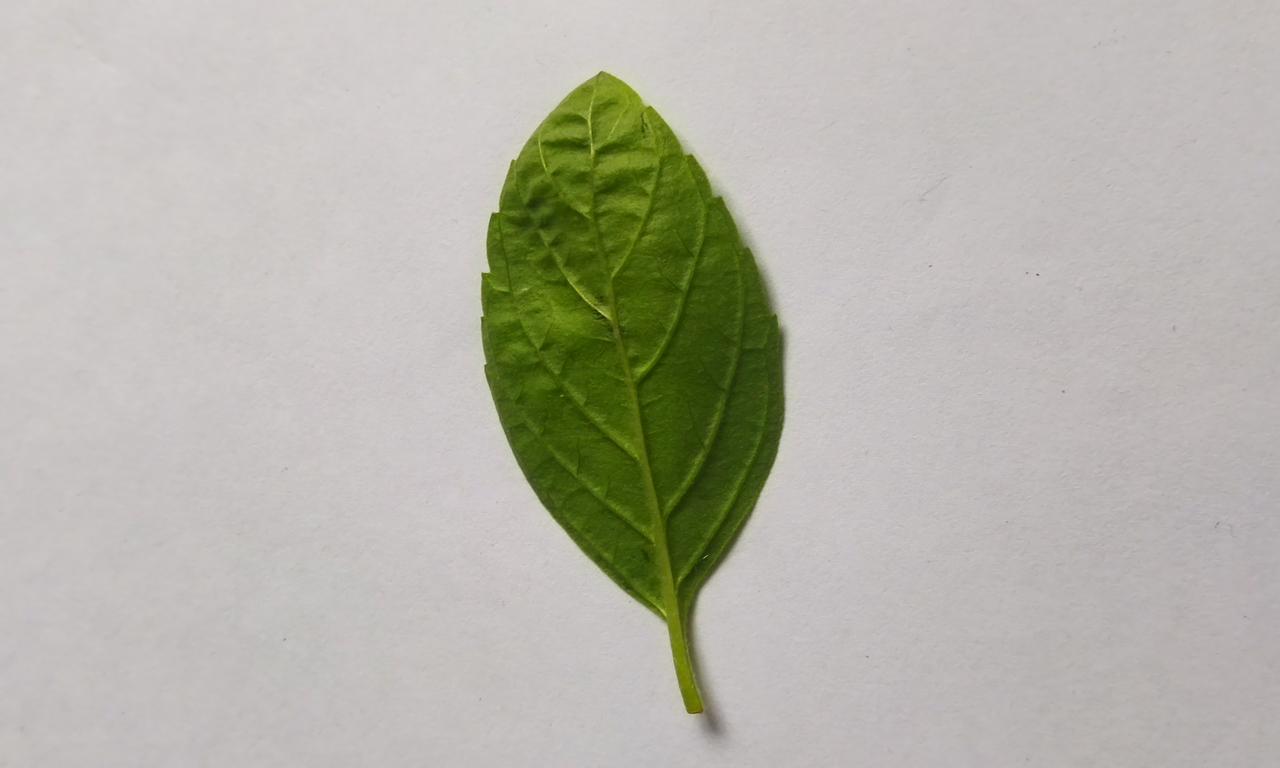
Label: Fresh